Erzgebirgisch

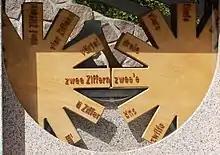
Clock showing the time of day in the Hormersdorfer dialect

The following snippet contains the introduction and the first stanza of a wedding poem from Clausthal (1759) and is written in the Oberharz dialect: